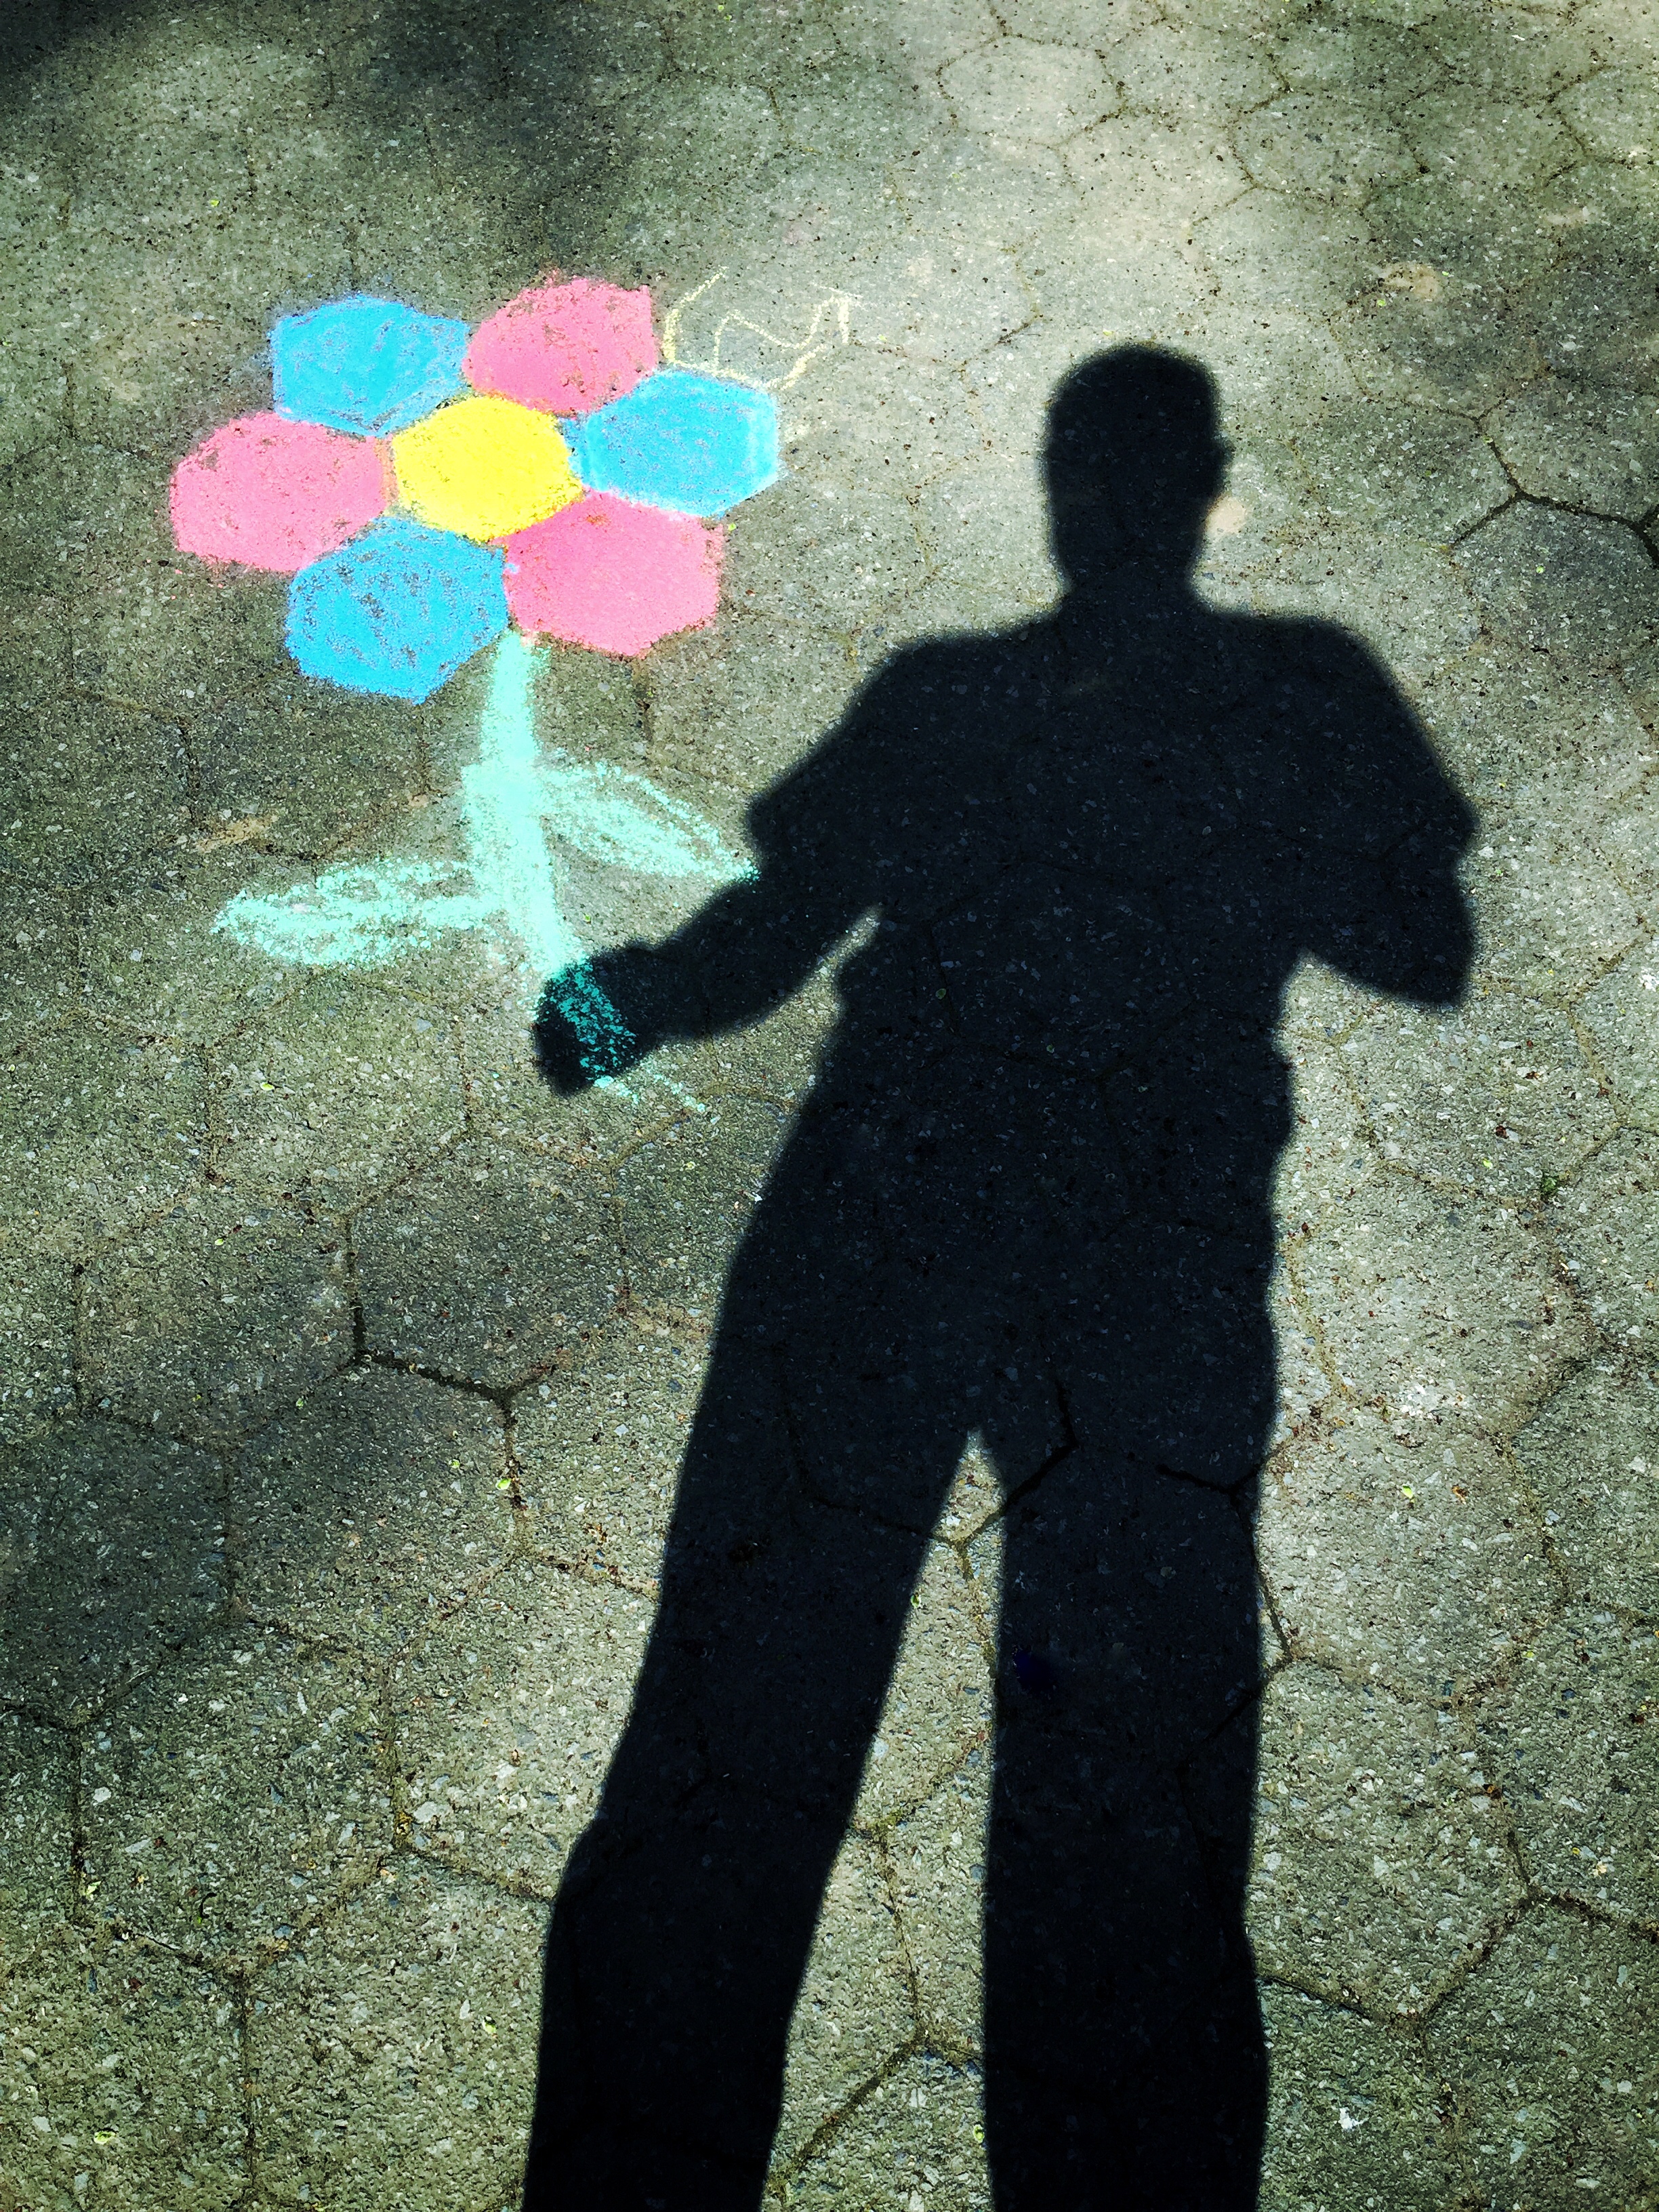
iphone, smartphone, sidewalk, flower, downtown, green, color, park, shadow, black, art, avenue, chalk, selfie, snapseed, images, 6, six, plus, iphoneography, southwest, oregon, portland, ian, sane, phoneography, app, happyspring